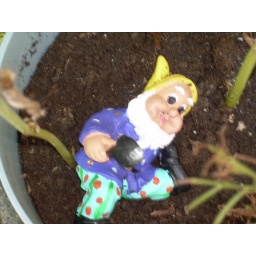
hard at work in the flower pot